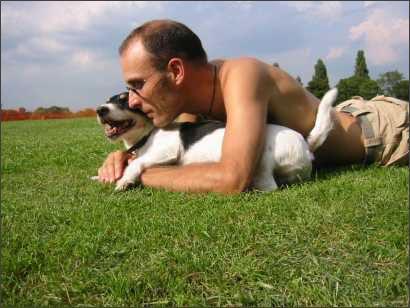
Weather: cloudy or overcast